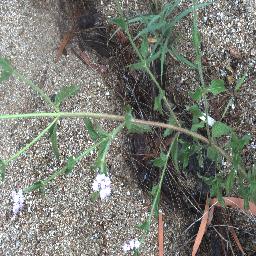
Label: siam_weed